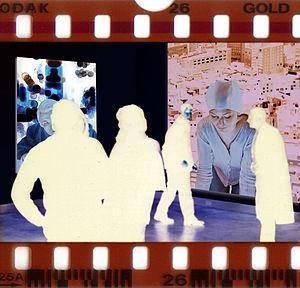
Fabrice de Nola est un artiste peintre et photographe italo-belge, qui a introduit le recours aux codes QR peints à l'huile, et réalisé en 2006 les premières toiles contenant des textes et des connexions web lisibles à travers le téléphone mobile.